N1 (Bangladesh)

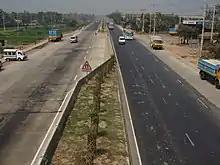
Dhaka-Chittagong Highway after expansion

In January 2010, construction work to expand the Dhaka–Chittagong stretch from two to four lanes commenced. The project was expected to decrease travel time from Dhaka to Chittagong to 4.5 or 5 hours.